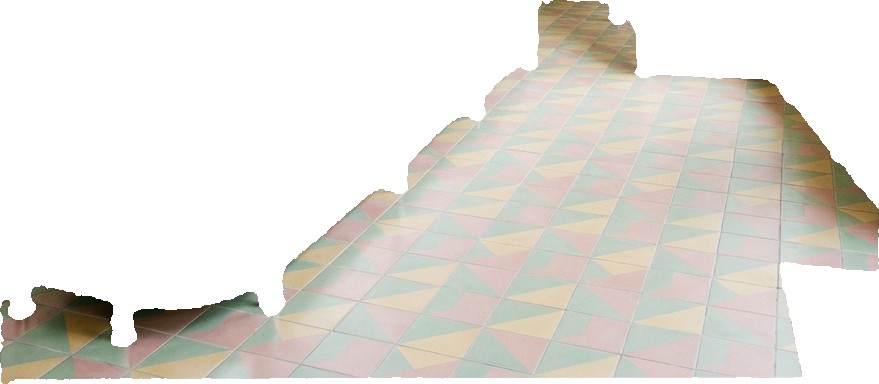
Surface category: floors